Quantock Motor Services

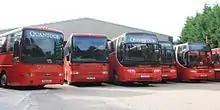
Coach fleet at Bishops Lydeard depot in September 2012

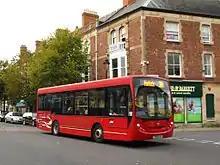
Alexander Dennis Enviro200 in Minehead in October 2010

Rexquote, a transport engineering business in Bishops Lydeard, operated a fleet of old buses under the name of "Rexquote Heritage". As well as private hire, some regular circular tourist routes were advertised. One such was between Weston-super-Mare, Sand Bay and nearby tourist attractions in the summer of 2000. In 2002 the Exmoor Explorer circular service was started from Minehead.